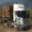
Label: truck